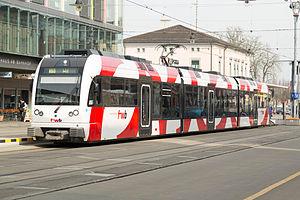
La Frauenfeld-Wild-Bahn est une entreprise ferroviaire suisse dont la ligne de 17,5 km, est à voie étroite, conduisant de la ville abbatiale de Wil dans le canton de Saint-Gall vers le chef lieu du canton de Thurgovie, Frauenfeld.